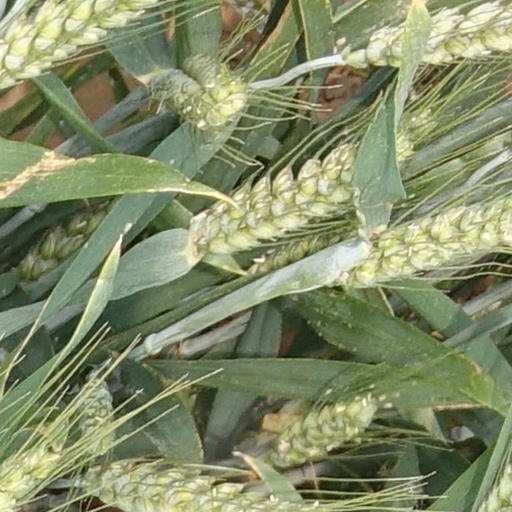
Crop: wheat